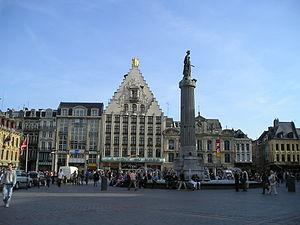
LILLE